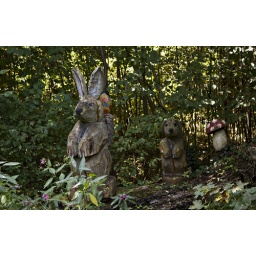
Loads of wooden carvings along the road near Weisweil just after I crossed into Germany